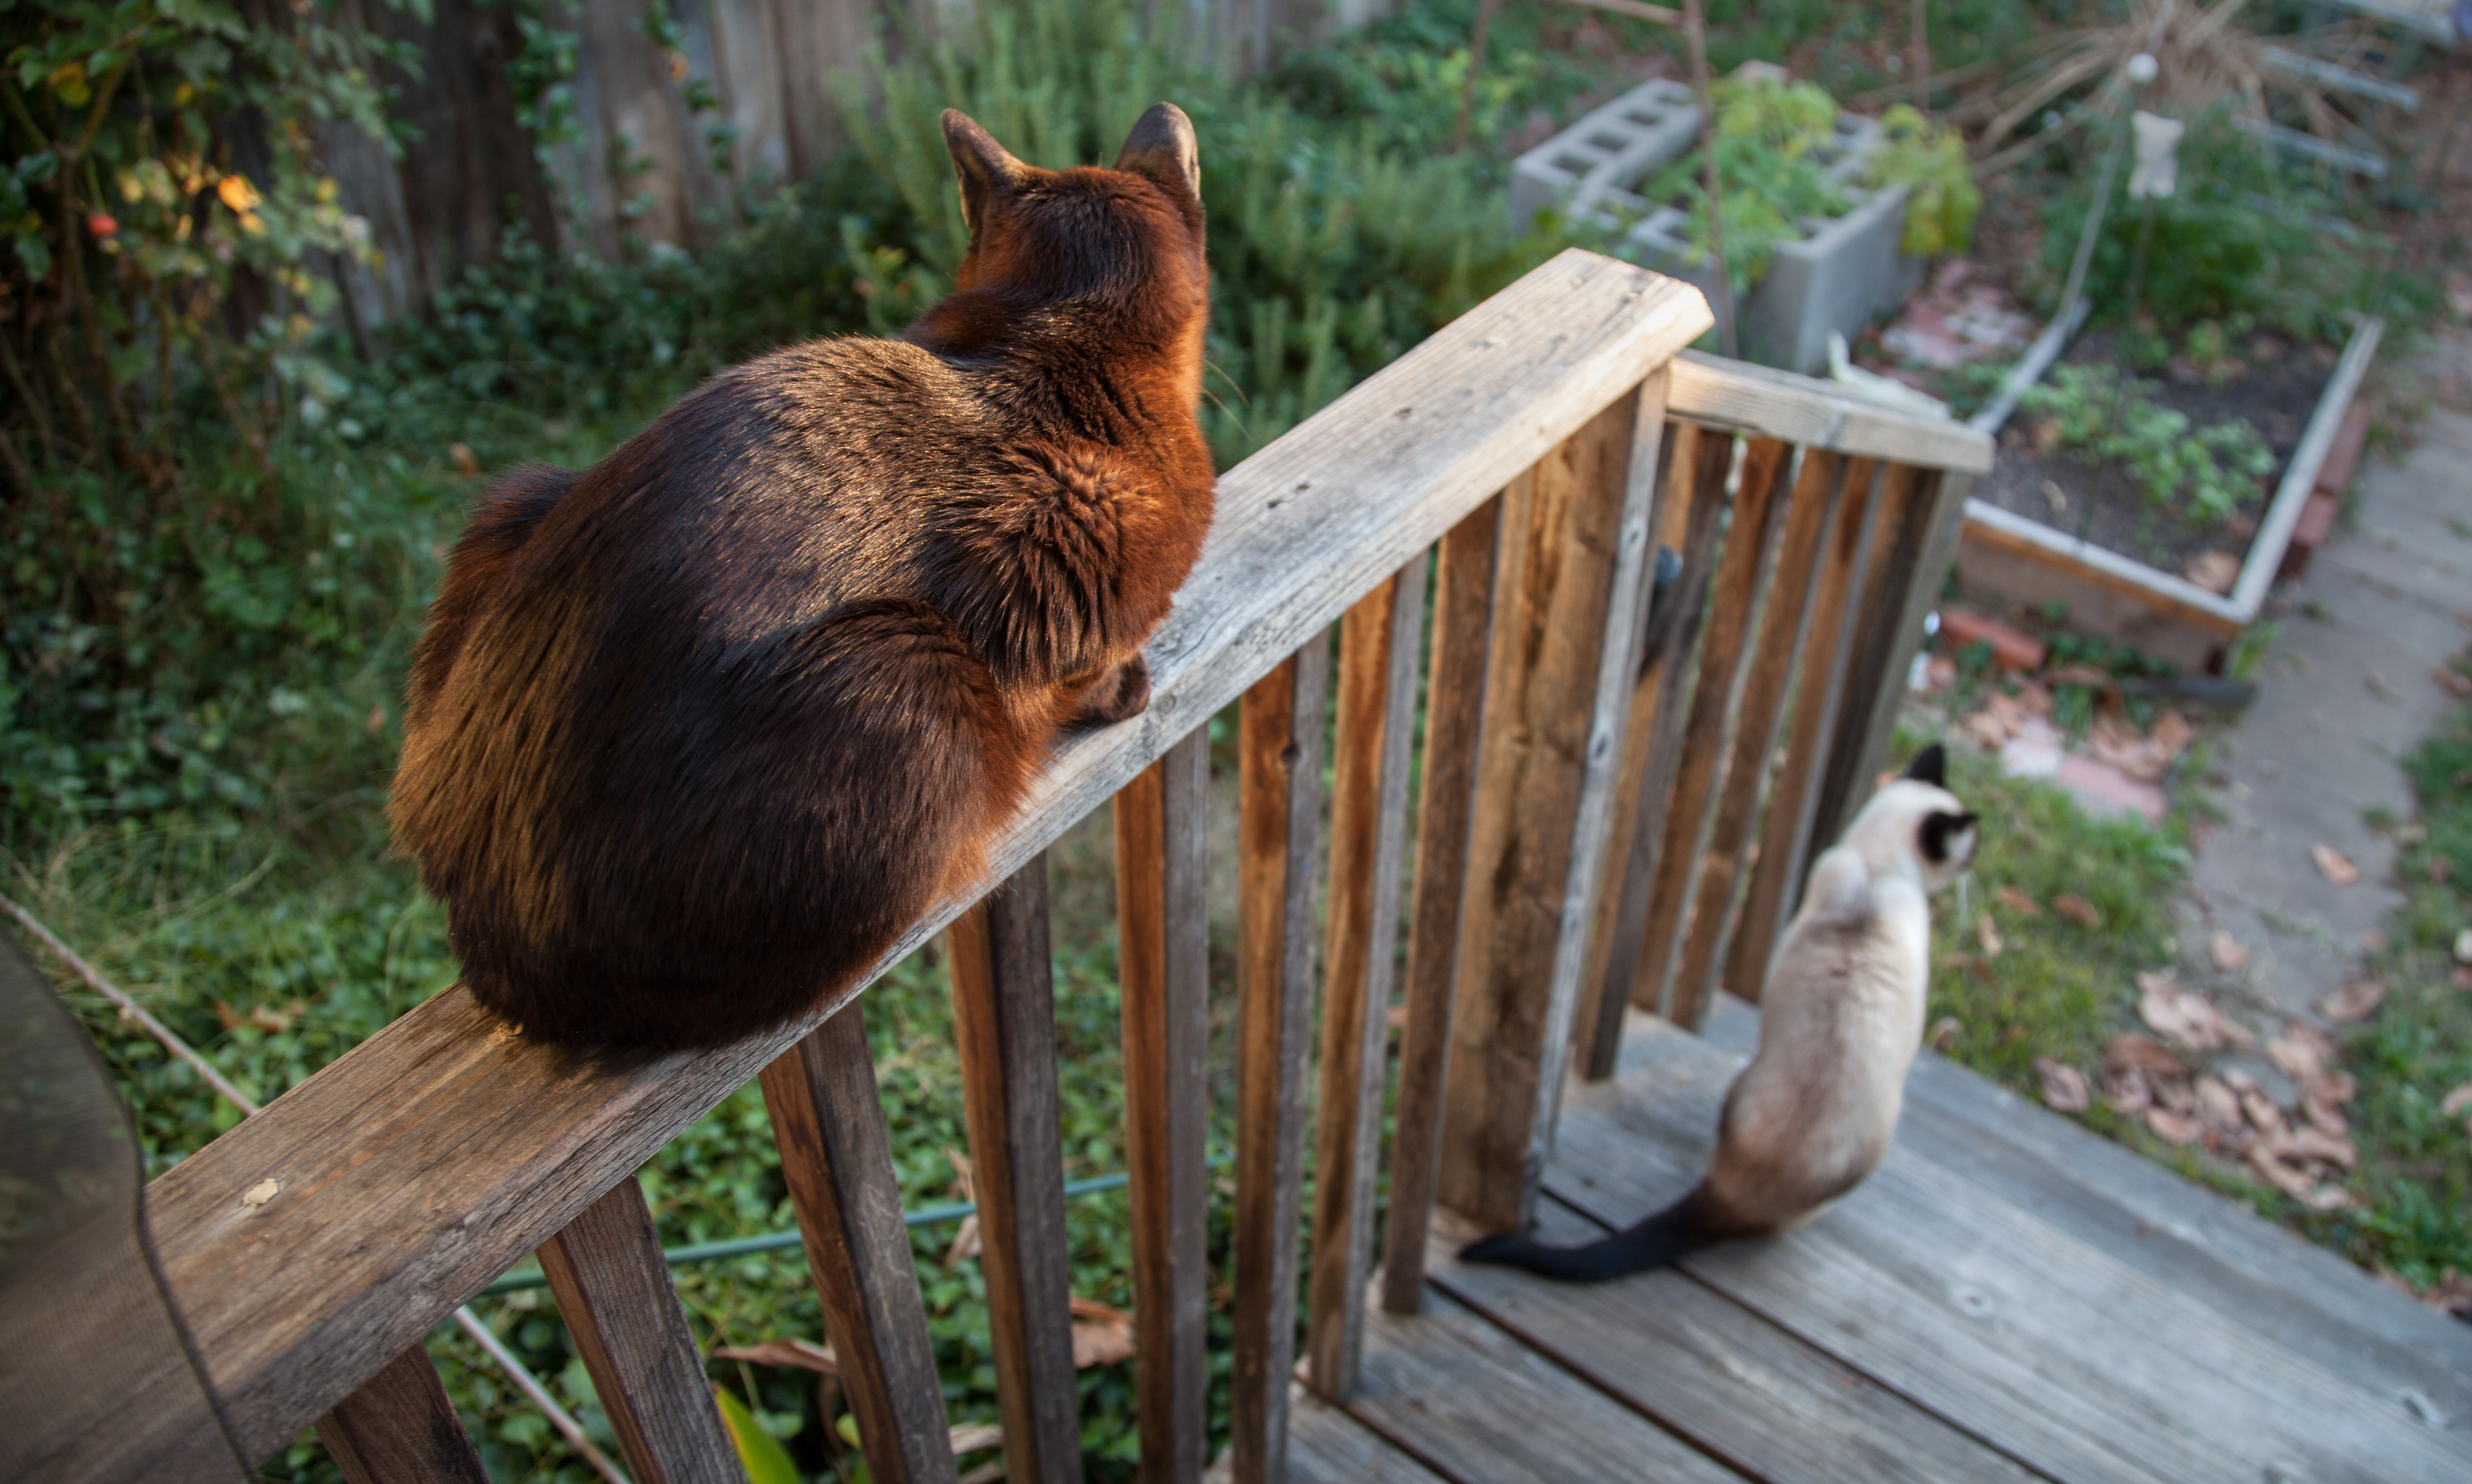
wildlife, zoo, cat, mammal, fauna, cool image